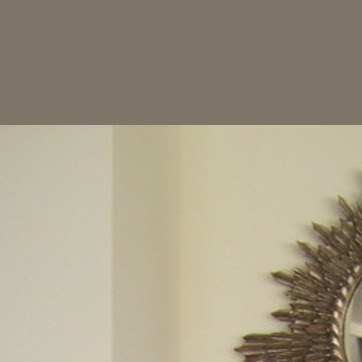
Material: painted